Backup camera

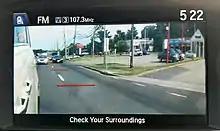
Honda's LaneWatch provides an 80° field of view that is displaced on the navigation screen with guidelines to help the driver judge distance behind the rear bumper of the vehicle.

Blind spot monitors may include "Cross Traffic Alert", which alerts drivers when traffic is approaching from the sides while backing out of a parking space.